RAF Croughton

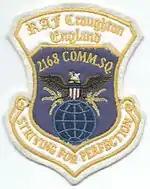
2168 Communications Squadron Patch.

From 1947 to 1950 the Station remained fairly quiet and forgotten except for its occasional use as an ammunitions store. That all changed towards the end of 1950 when the USAF took over the station when the 1969th Communications Squadron at RAF South Ruislip formed a detachment at RAF Croughton. This began RAF Croughton's new communications mission. Over the next several decades the units stationed at RAF Croughton changed many times, but the mission remained communications.